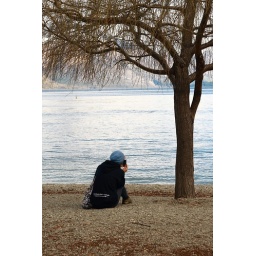
Just a girl who was taking some pics by th lake Wakatipu!! Queenstown - New Zealand